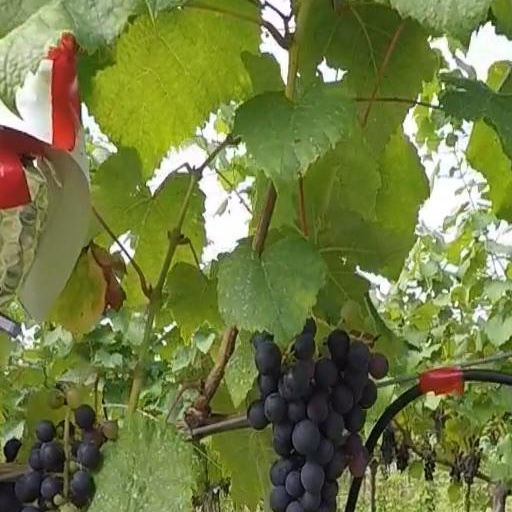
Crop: grape